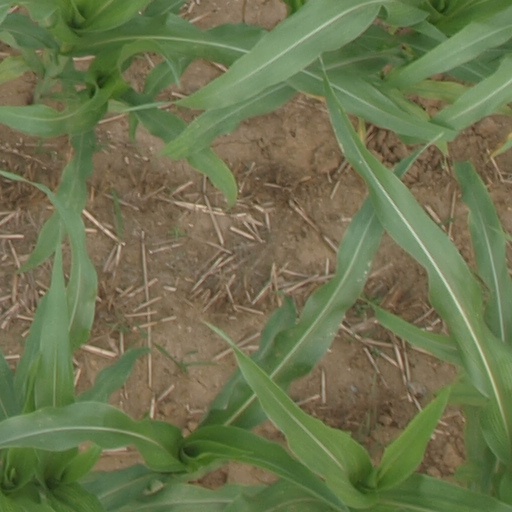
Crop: maize; corn